Queensbury lines

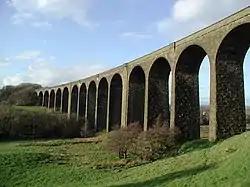
Hewenden Viaduct

Thornton, West Yorkshire was an important industrial centre, and in 1865 separate proposals were advanced by the L&YR and the GNR for lines to Thornton, but they were rejected by Parliament. During 1870 local businessmen put forward a scheme for a railway from Bradford to Thornton via Clayton and Queensbury; this would connect industrial locations hitherto not served by railways. The project had already been cut back in scope from an earlier project to reach Keighley, on the grounds that such a line would be unaffordable, due to the difficult terrain.